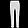
Label: Trouser